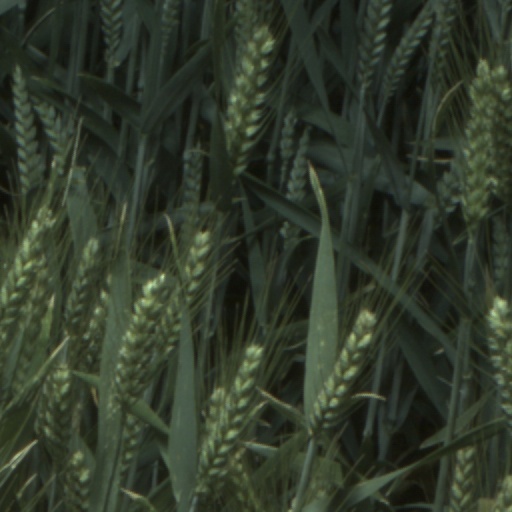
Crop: wheat